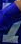
Number: 7